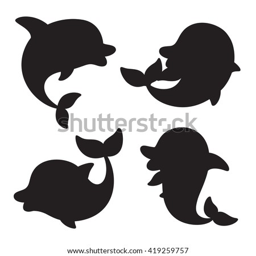
dolphin silhouettes on the white background .